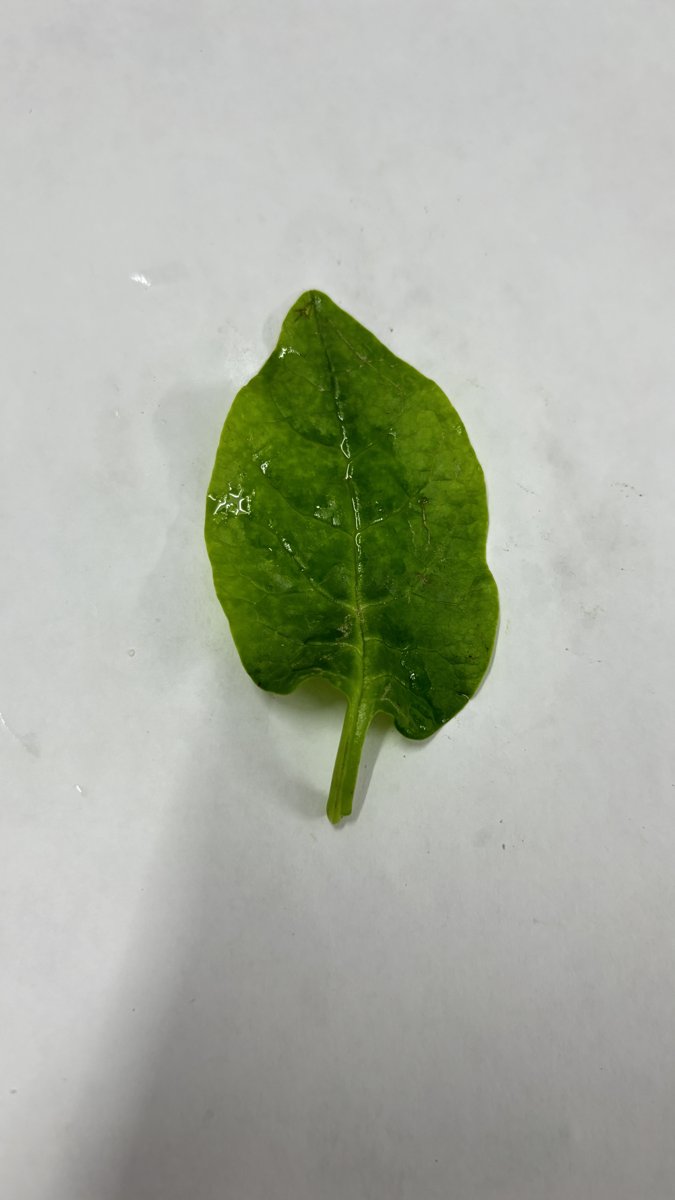
Label: Healthy-Leaf